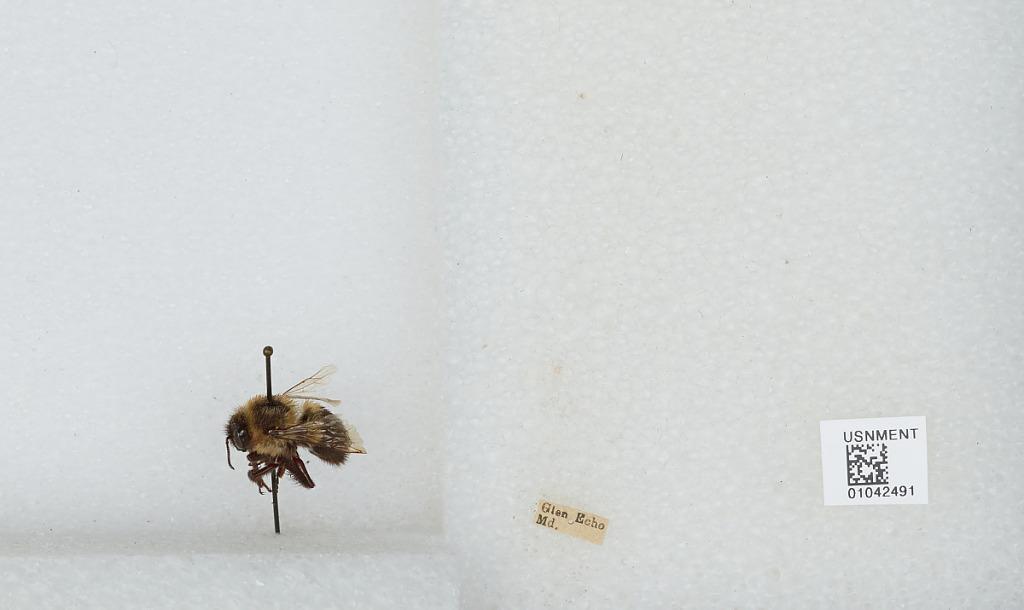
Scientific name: Bombus sp.
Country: United States
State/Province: Maryland
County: Montgomery
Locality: Glen Echo
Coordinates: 38.9686, -77.1425